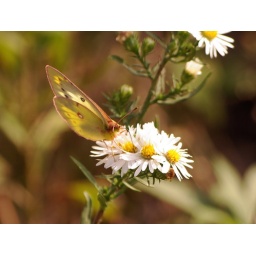
Sulpher butterfly on a flower ..photo taken in southwestern Illinois .